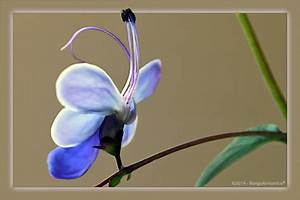
Label: butterfly